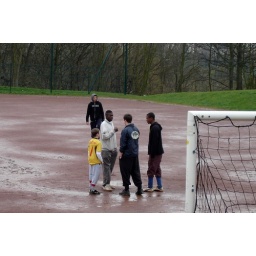
Kyle in yellow shirt :)